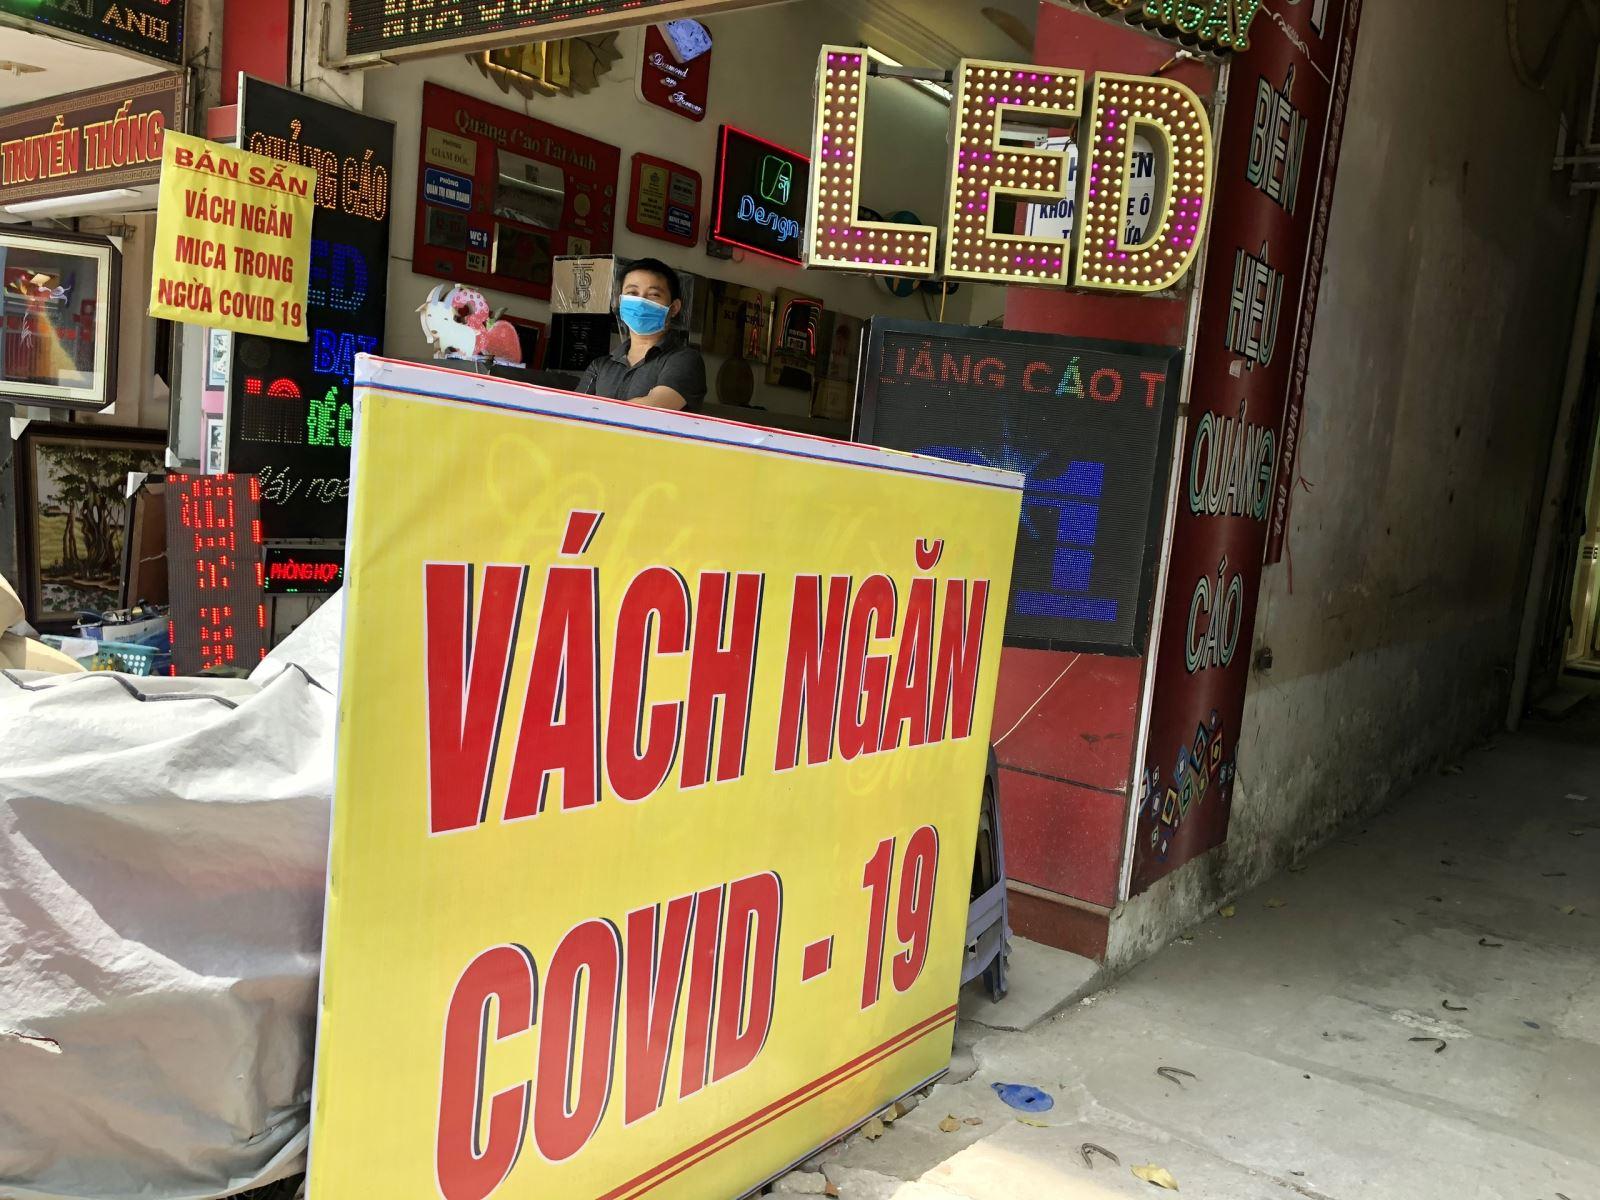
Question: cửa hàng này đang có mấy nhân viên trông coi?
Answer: cửa hàng này đang có một nhân viên trông coi